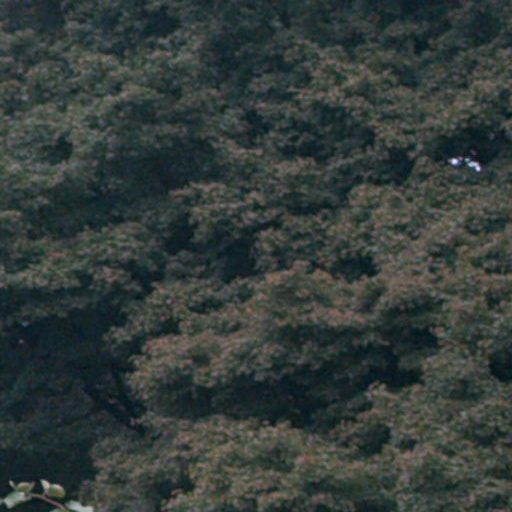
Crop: cassava